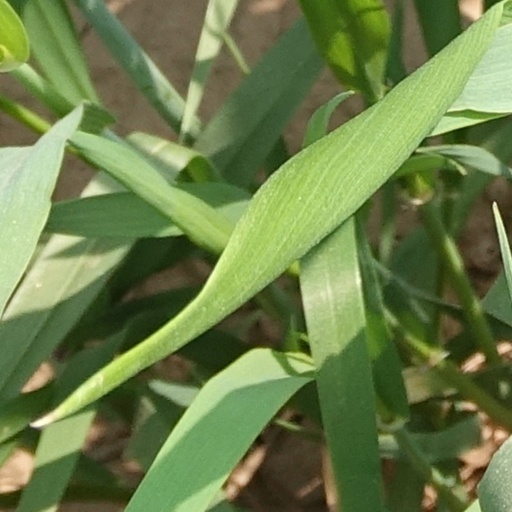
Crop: wheat